Gilbert Burns (farmer)

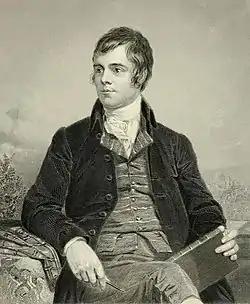
Robert Burns

On 21 June 1791 Gilbert married Jean Breckenridge (1764–1841) of Kilmarnock at Craigie near Ayr with whom he had no less than 11 children, named Agnes, Anne, Gilbert, Isabella, James, Janet, Jean, John, Robert, Thomas, and William. In addition to this large family his mother lived with the family until she died in 1820 at the age of 88, and his unmarried sister Annabella was also a part of the household, outliving her brother by 5 years.